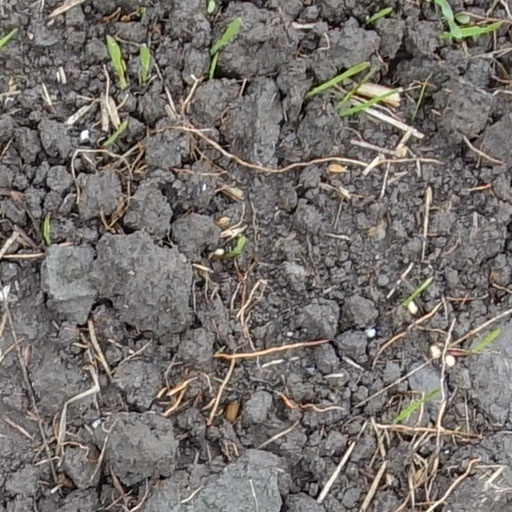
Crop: wheat